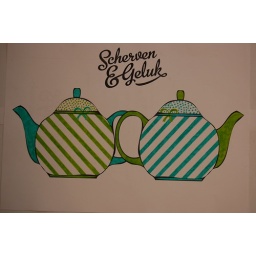
Dit ontwerp is gemaakt door Joubrich van der Heide leerling aan het Comenius College, afdeling Brandemeer in Leeuwarden.